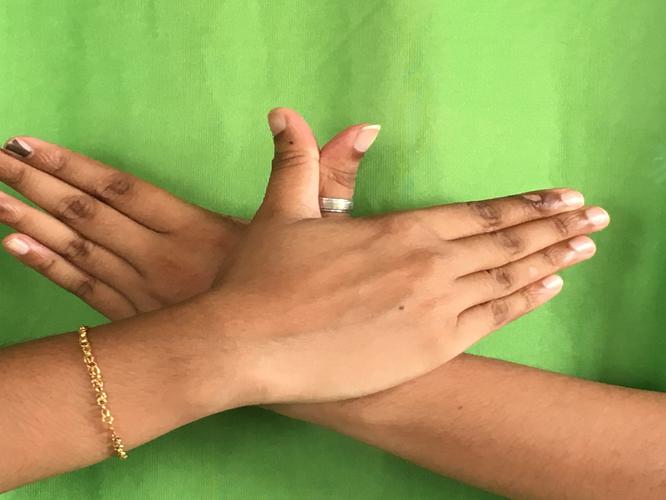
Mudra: Garuda
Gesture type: double_hand